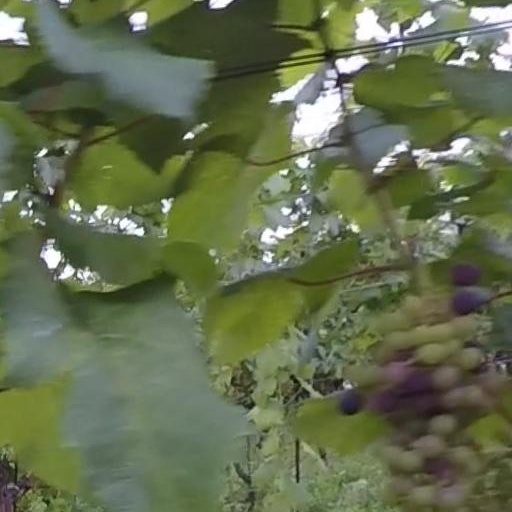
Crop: grape